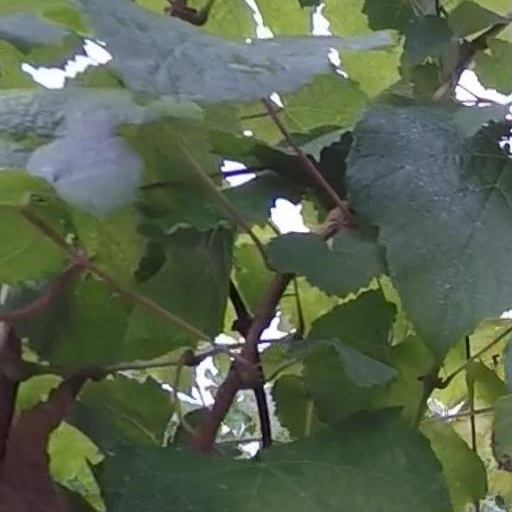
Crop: grape